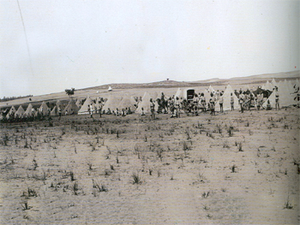
La 6ᵉ armée ottomane est une grande unité de l'armée ottomane créée à partir du commandement régional d'Irak. Elle combat pendant la Première Guerre mondiale en Orient où elle remporte la victoire de Kut-el-Amara. Décimée à la fin de la campagne de Mésopotamie, elle perd Bagdad et évacue le vilayet de Mossoul après l'armistice, une partie de ses hommes se joignant aux milices locales contre les chrétiens et les Britanniques.